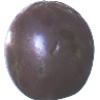
Label: Passion Fruit 1